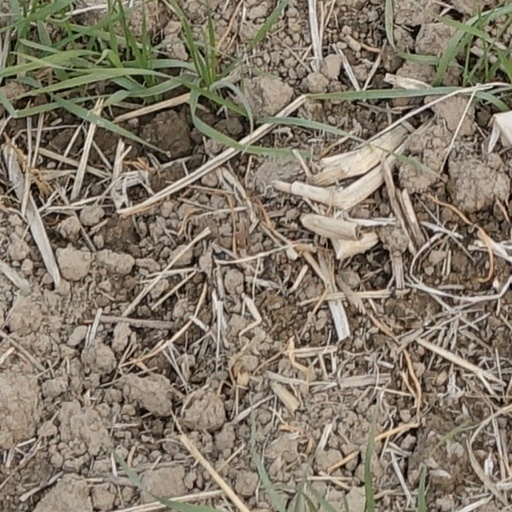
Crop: wheat